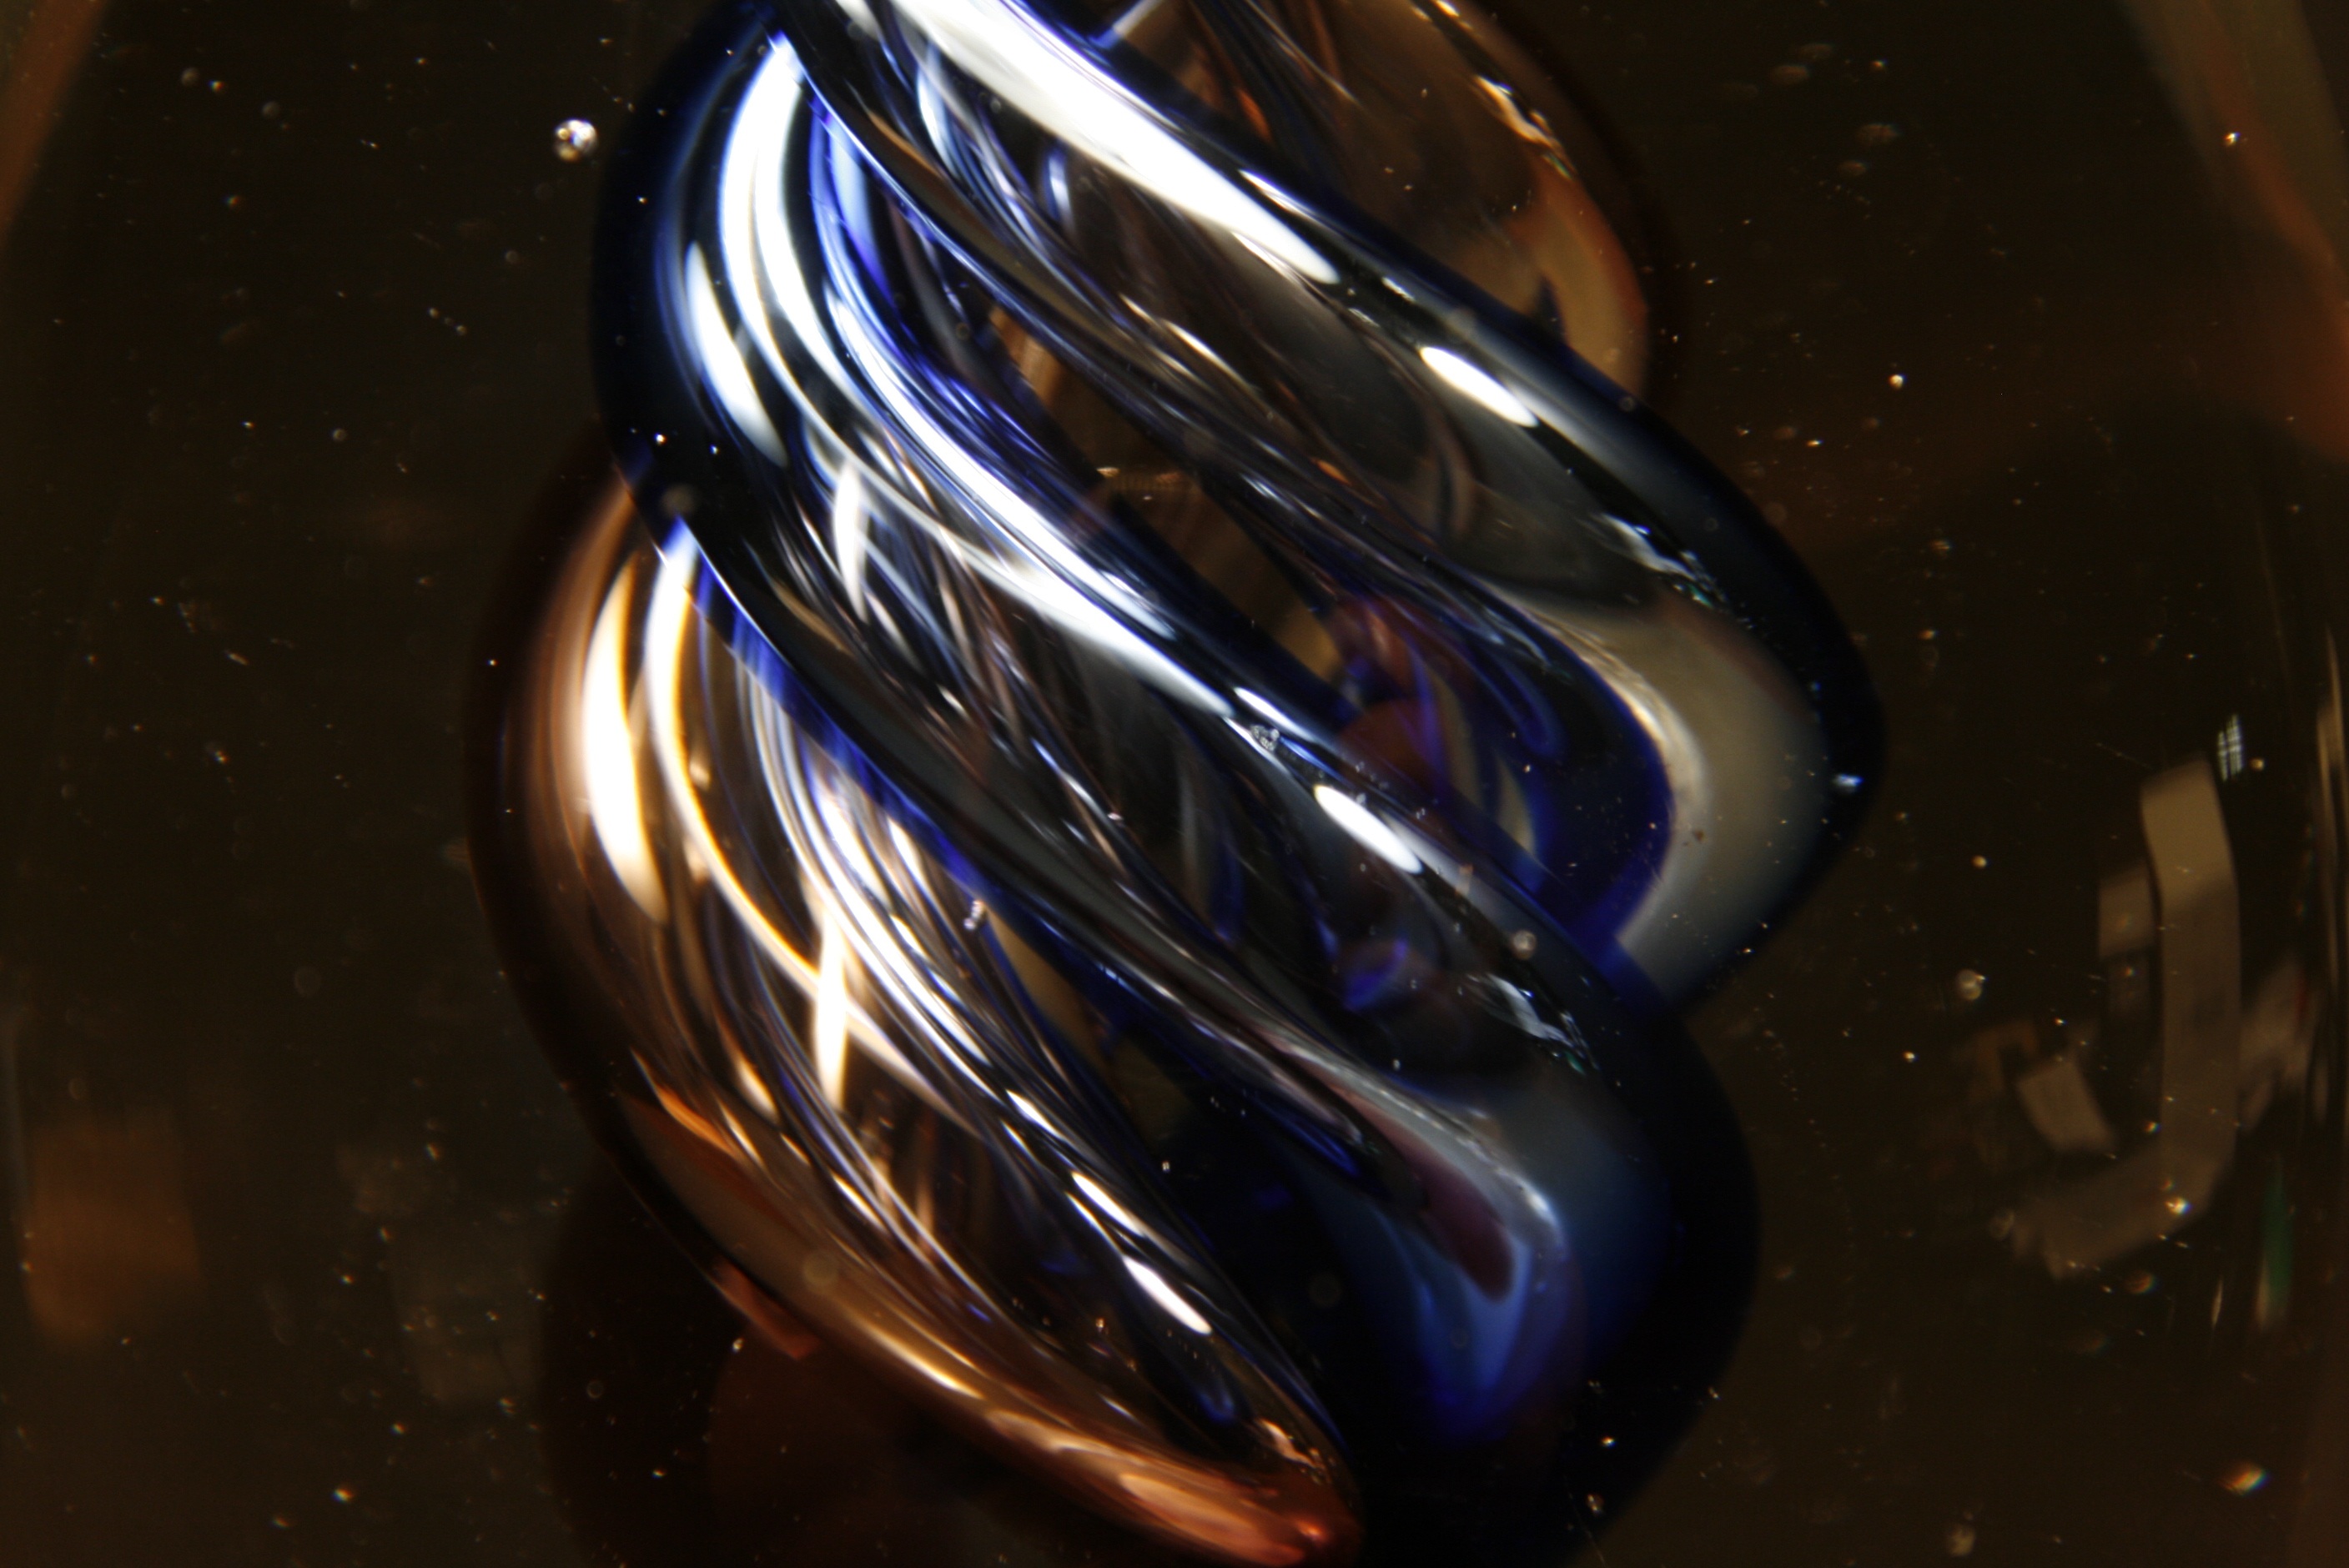
light, abstract, wheel, spiral, glass, reflection, vehicle, color, blue, close up, reflections, macro photography, computer wallpaper